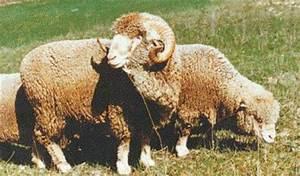
sheep